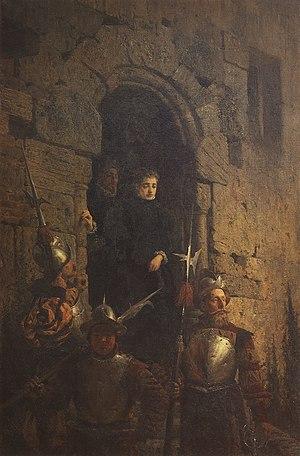
Les huguenots sont les protestants du royaume de France et du royaume de Navarre pendant les guerres de Religion de la seconde moitié du XVIᵉ siècle, au cours desquelles ils ont été – sous ce nom – en conflit avec les catholiques. À partir du XVIIᵉ siècle, les huguenots sont appelés religionnaires, car les actes royaux ne parlaient pas de protestantisme mais de religion prétendue réformée.